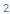
Number: 2